2013 Moore tornado

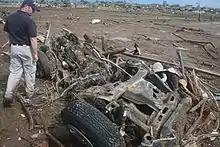
Extreme vehicle damage and ground scouring at the Celestial Acres horse training area

The tornado maintained at least EF3 intensity as it crossed the Canadian River into Cleveland County and a decommissioned US 62/US 277 bridge was severely damaged; most of this bridge had to be demolished after the tornado ripped part of it from its mount and tossed it across I-44/US 62/SH-37. The tornado then continued moving east-northeastward through the extreme southern portion of Oklahoma City towards Moore, roughly following Southwest 149th Street. At that point, it began to grow rapidly in width, and a second brief area of EF4 damage was noted near South May Avenue, where several homes were leveled, and one was swept clean from its foundation (this home was determined to have been nailed, rather than bolted to its foundation). A vehicle frame, engine block, and various other vehicle parts were found tangled within a grove of completely debarked trees in this area. As the tornado began to cross into south Oklahoma City, a traffic jam had occurred for a stretch of several miles along Santa Fe Avenue, as residents attempted to either escape from or pick up their children at schools located near the tornado's path. As the station's news helicopter was capturing live video of the tornado, then-KWTV chief meteorologist Gary England − upon seeing footage of the backup that was being relayed by pilot Jim Gardner − urged drivers caught in the jam that may have been listening to the station's audio simulcast on area radio outlets to use nearby streets to detour out of the tornado's expected track. The tornado weakened briefly to EF3 strength before re-intensifying to EF4 intensity near Forman Drive, flattening several homes as it moved through mostly rural areas south of Southwest 149th Street. As the tornado struck an oil production site, four oil tanks were blown away, one of which was never found. The others were thrown considerable distances; one was found a mile away.